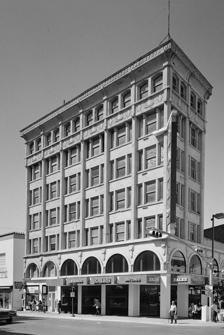
Building: Abdou Building
Country: United States of America
Year built: 1910
United States historic place Abdou Building U.S. National Register of Historic Places Show map of Texas Show map of the United States Location 115 North Mesa Street, El Paso, Texas Coordinates 31°45′30″N 106°29′13″W / 31.75833°N 106.48694°W / 31.75833; -106.48694 ( Abdou Building ) Area less than one acre Built 1910 Architect Trost & Trost Architectural style 20th century skyscraper MPS Commercial Structures of El Paso by Henry C. Trost TR NRHP reference No. 80004100 Added to NRHP September 24, 1980 The Abdou Building is a historic seven-story building in El Paso, Texas . It was built for the Rio Grande Valley Bank in 1910, and designed by Trost & Trost . In 1925, it was renamed the Abdou Building after its new owner, Sam Abdou, who purchased it for $150,000. The same year, the American Trust and Saving Bank leased the building; one of its directors, Charles Klink  was Abdou's stepson. By 1930, the El Paso Bank and Leavell & Sherman both had offices in the building. It has been listed on the National Register of Historic Places since September 24, 1980. References